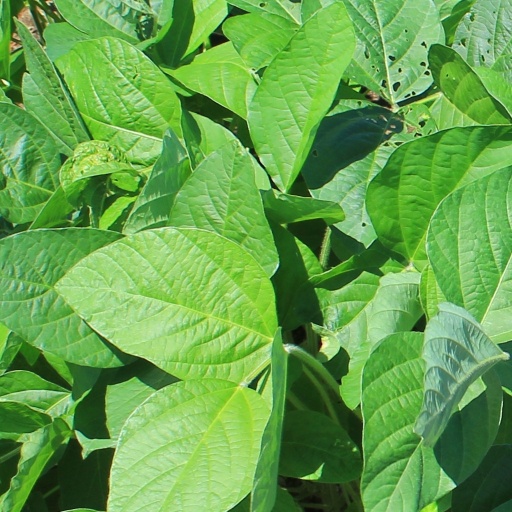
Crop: soybean